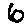
Label: 6